American popular music

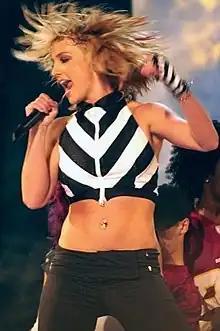
Britney Spears' impact on the music industry and popular culture of the late 1990s cannot be overstated. She played a pivotal role in shaping the sound and style of pop music during that era.

During the 1970s, a number of diverse styles emerged in stark contrast to mainstream American popular music. Though these genres were not largely popular in the sense of selling many records to mainstream audiences, they were examples of "popular music", as opposed to folk or classical music. In the early 1970s, African Americans and Puerto Ricans in New York City developed hip hop culture, which produced a style of music also called "hip hop". At roughly the same time, Latinos, especially Cubans and Puerto Ricans, in New York also innovated salsa music, which combined many forms of Latin music with R&B and rock. The genres of punk rock and heavy metal were most closely associated with the United Kingdom in the 1970s, while various American derivatives evolved later in the decade and into the 1980s. Meanwhile, Detroit slowly evolved a series of electronic music genres like house and techno that later became a major part of popular music worldwide.